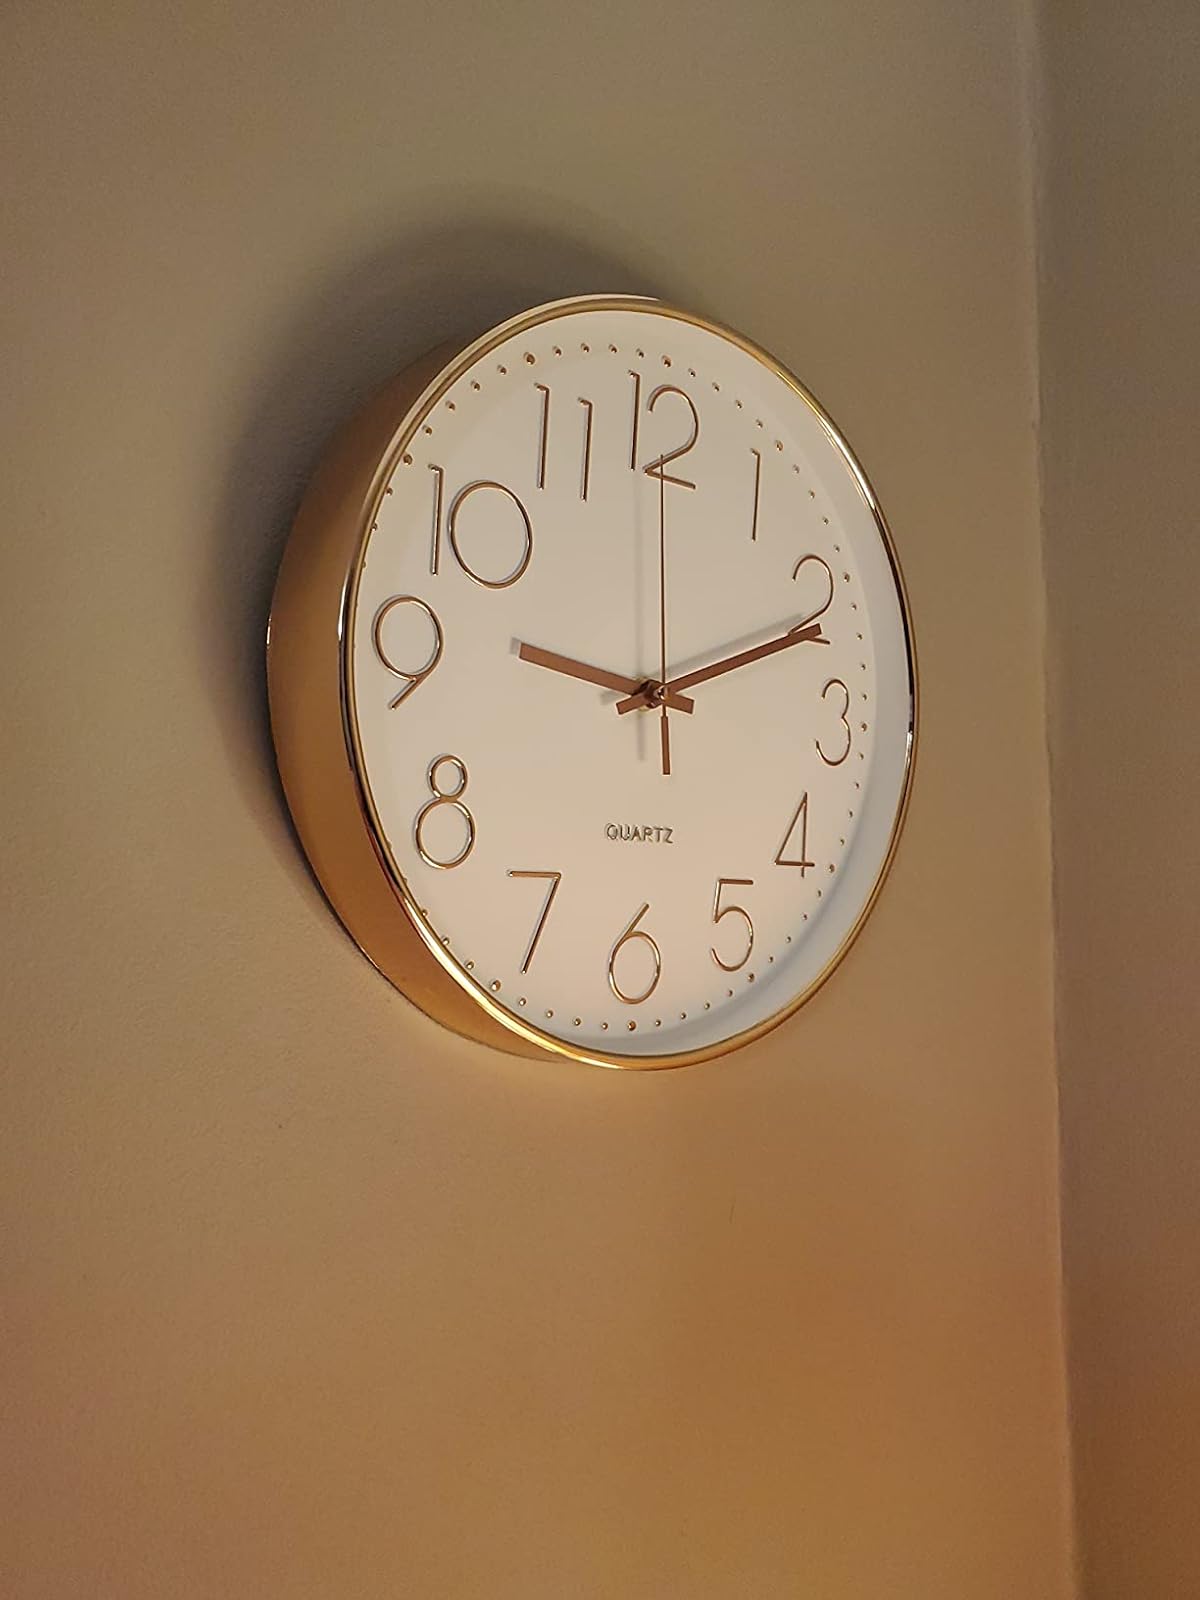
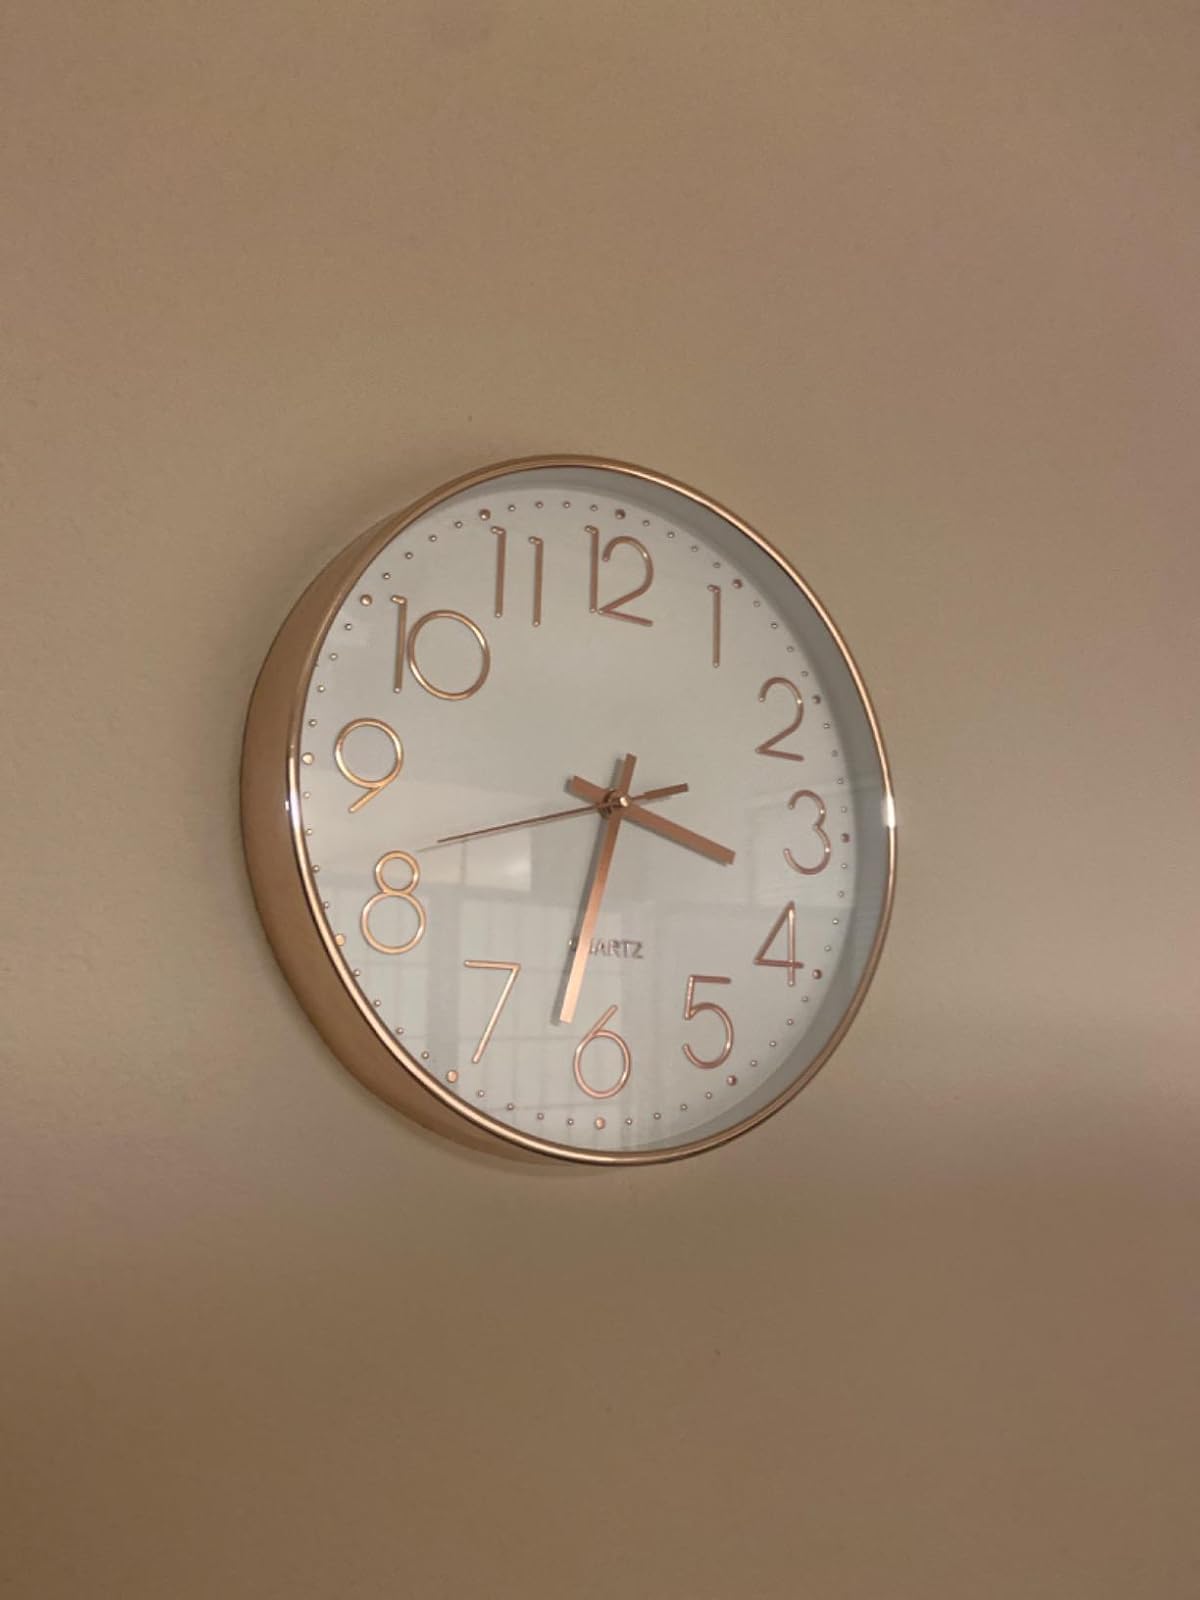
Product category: clock
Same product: yes